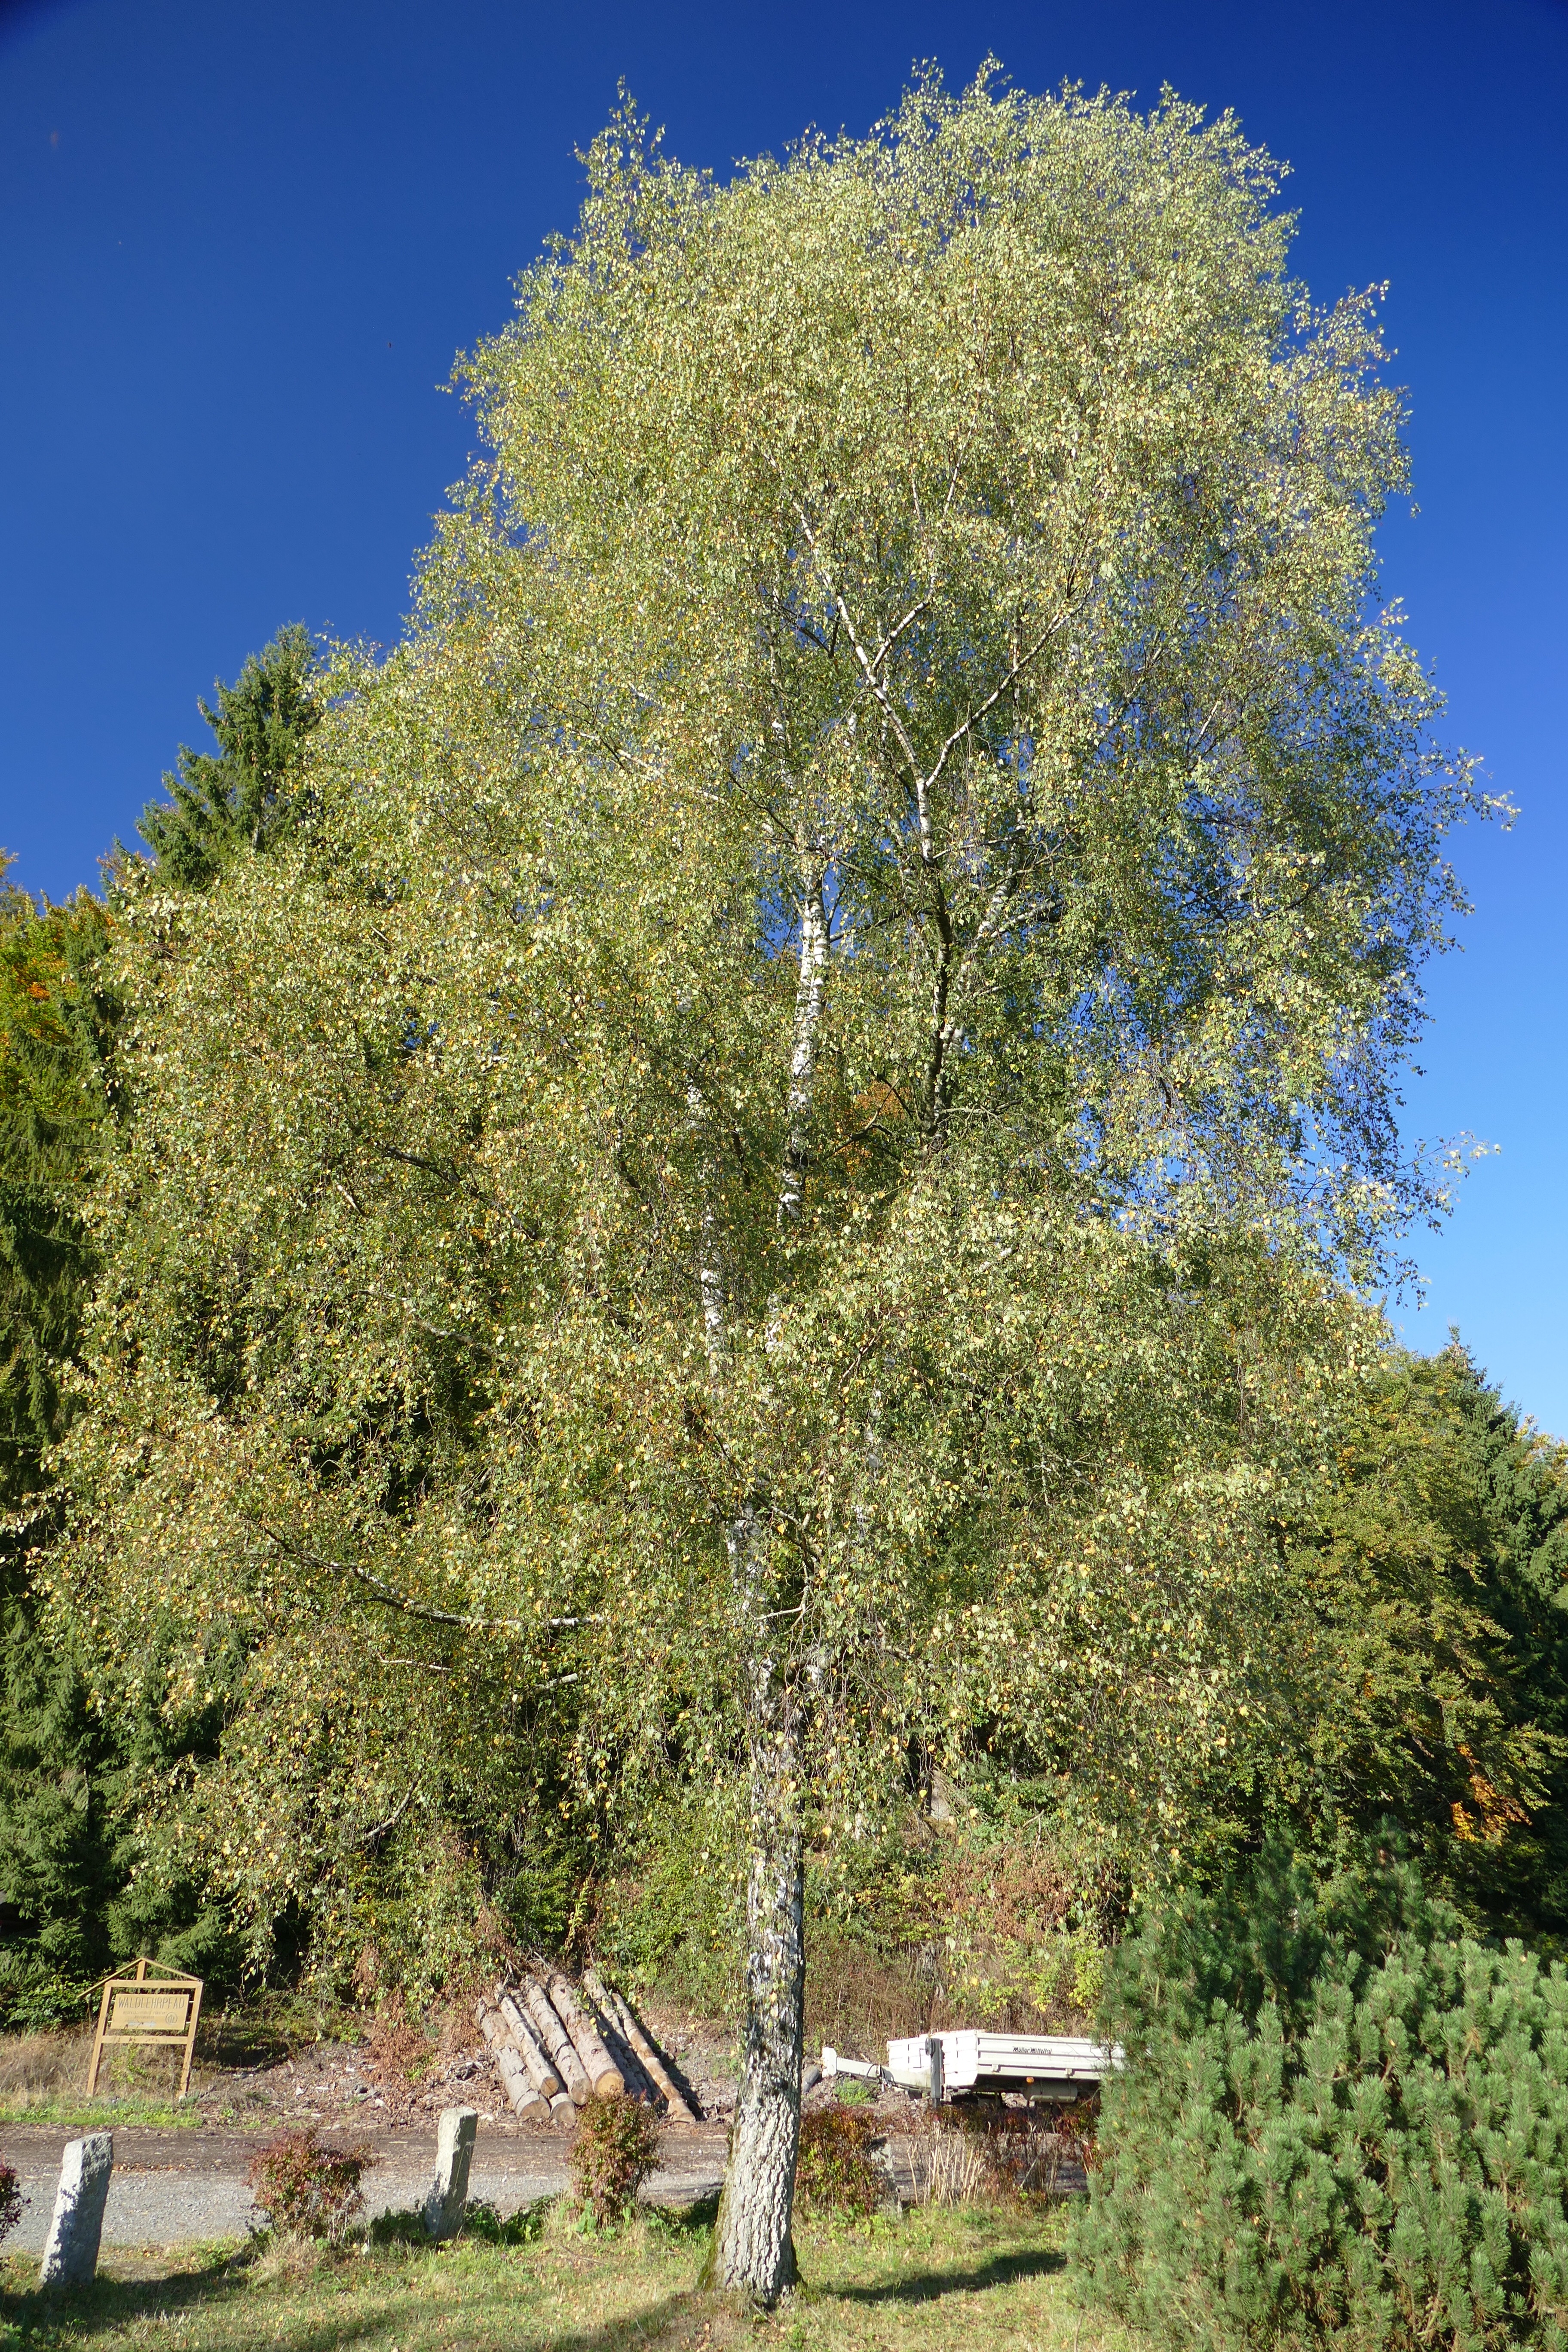
landscape, tree, nature, plant, sky, meadow, leaf, flower, birch, evergreen, autumn, botany, blue, deciduous tree, shrub, deciduous, ecosystem, golden october, flowering plant, maidenhair tree, biome, woody plant, land plant, plane tree family